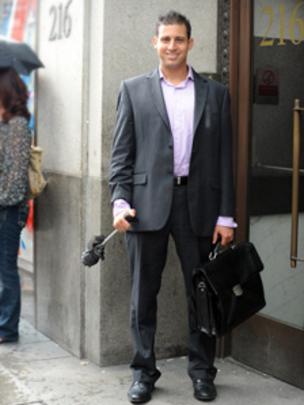
Gender: men